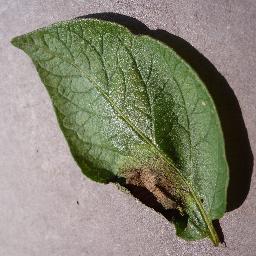
Label: Potato___Late_blight